Victoria, Princess Royal

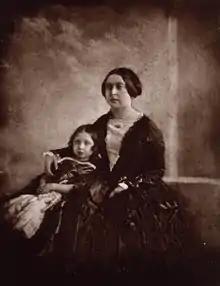
Queen Victoria with the Princess Royal, 1844–45

Princess Victoria was born on 21 November 1840 at Buckingham Palace, London. She was the first child of Queen Victoria and her husband, Prince Albert. When she was born, the doctor exclaimed sadly: "Oh Madame, it's a girl!" The queen replied: "Never mind, next time it will be a prince!" As a daughter of the sovereign, Victoria was born a British princess. In addition, she was heir presumptive to the throne of the United Kingdom from her birth until the birth of her younger brother Prince Albert Edward (later King Edward VII) on 9 November 1841. On 19 January 1841, she was made Princess Royal, a title sometimes conferred on the eldest daughter of the sovereign. To her family, she was known simply as "Vicky".